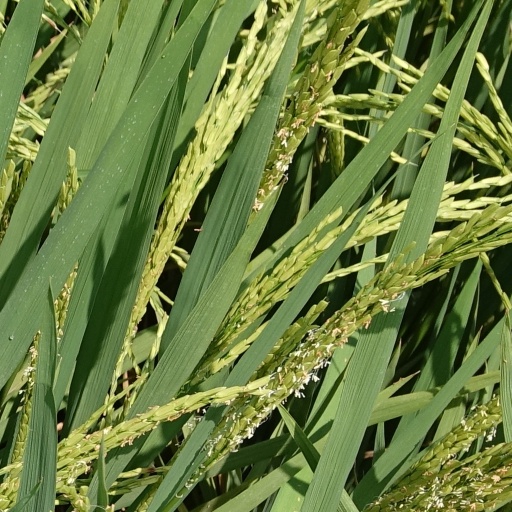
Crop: rice